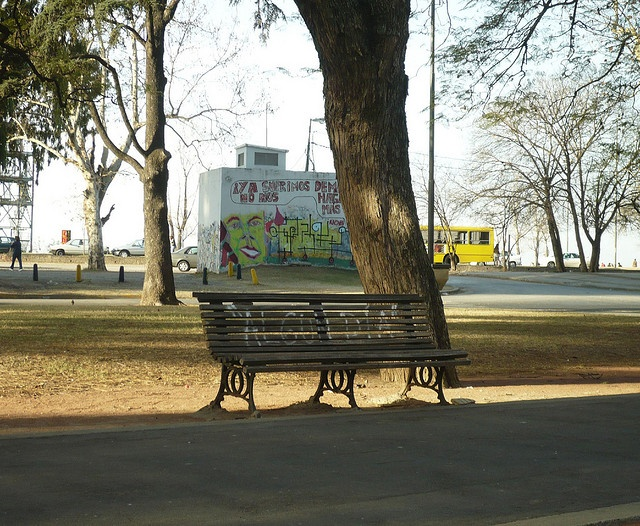
THERE IS  A BENCH THAT IS IN THE PARK
a bench next to an oak tree off of a street
A photo of a wooden bench underneath a tree.
A wooden park bench with spray paint written on it is sitting in the middle of a park with trees and a yellow school bus behind it.
a bench a yellow bus some trees and a building